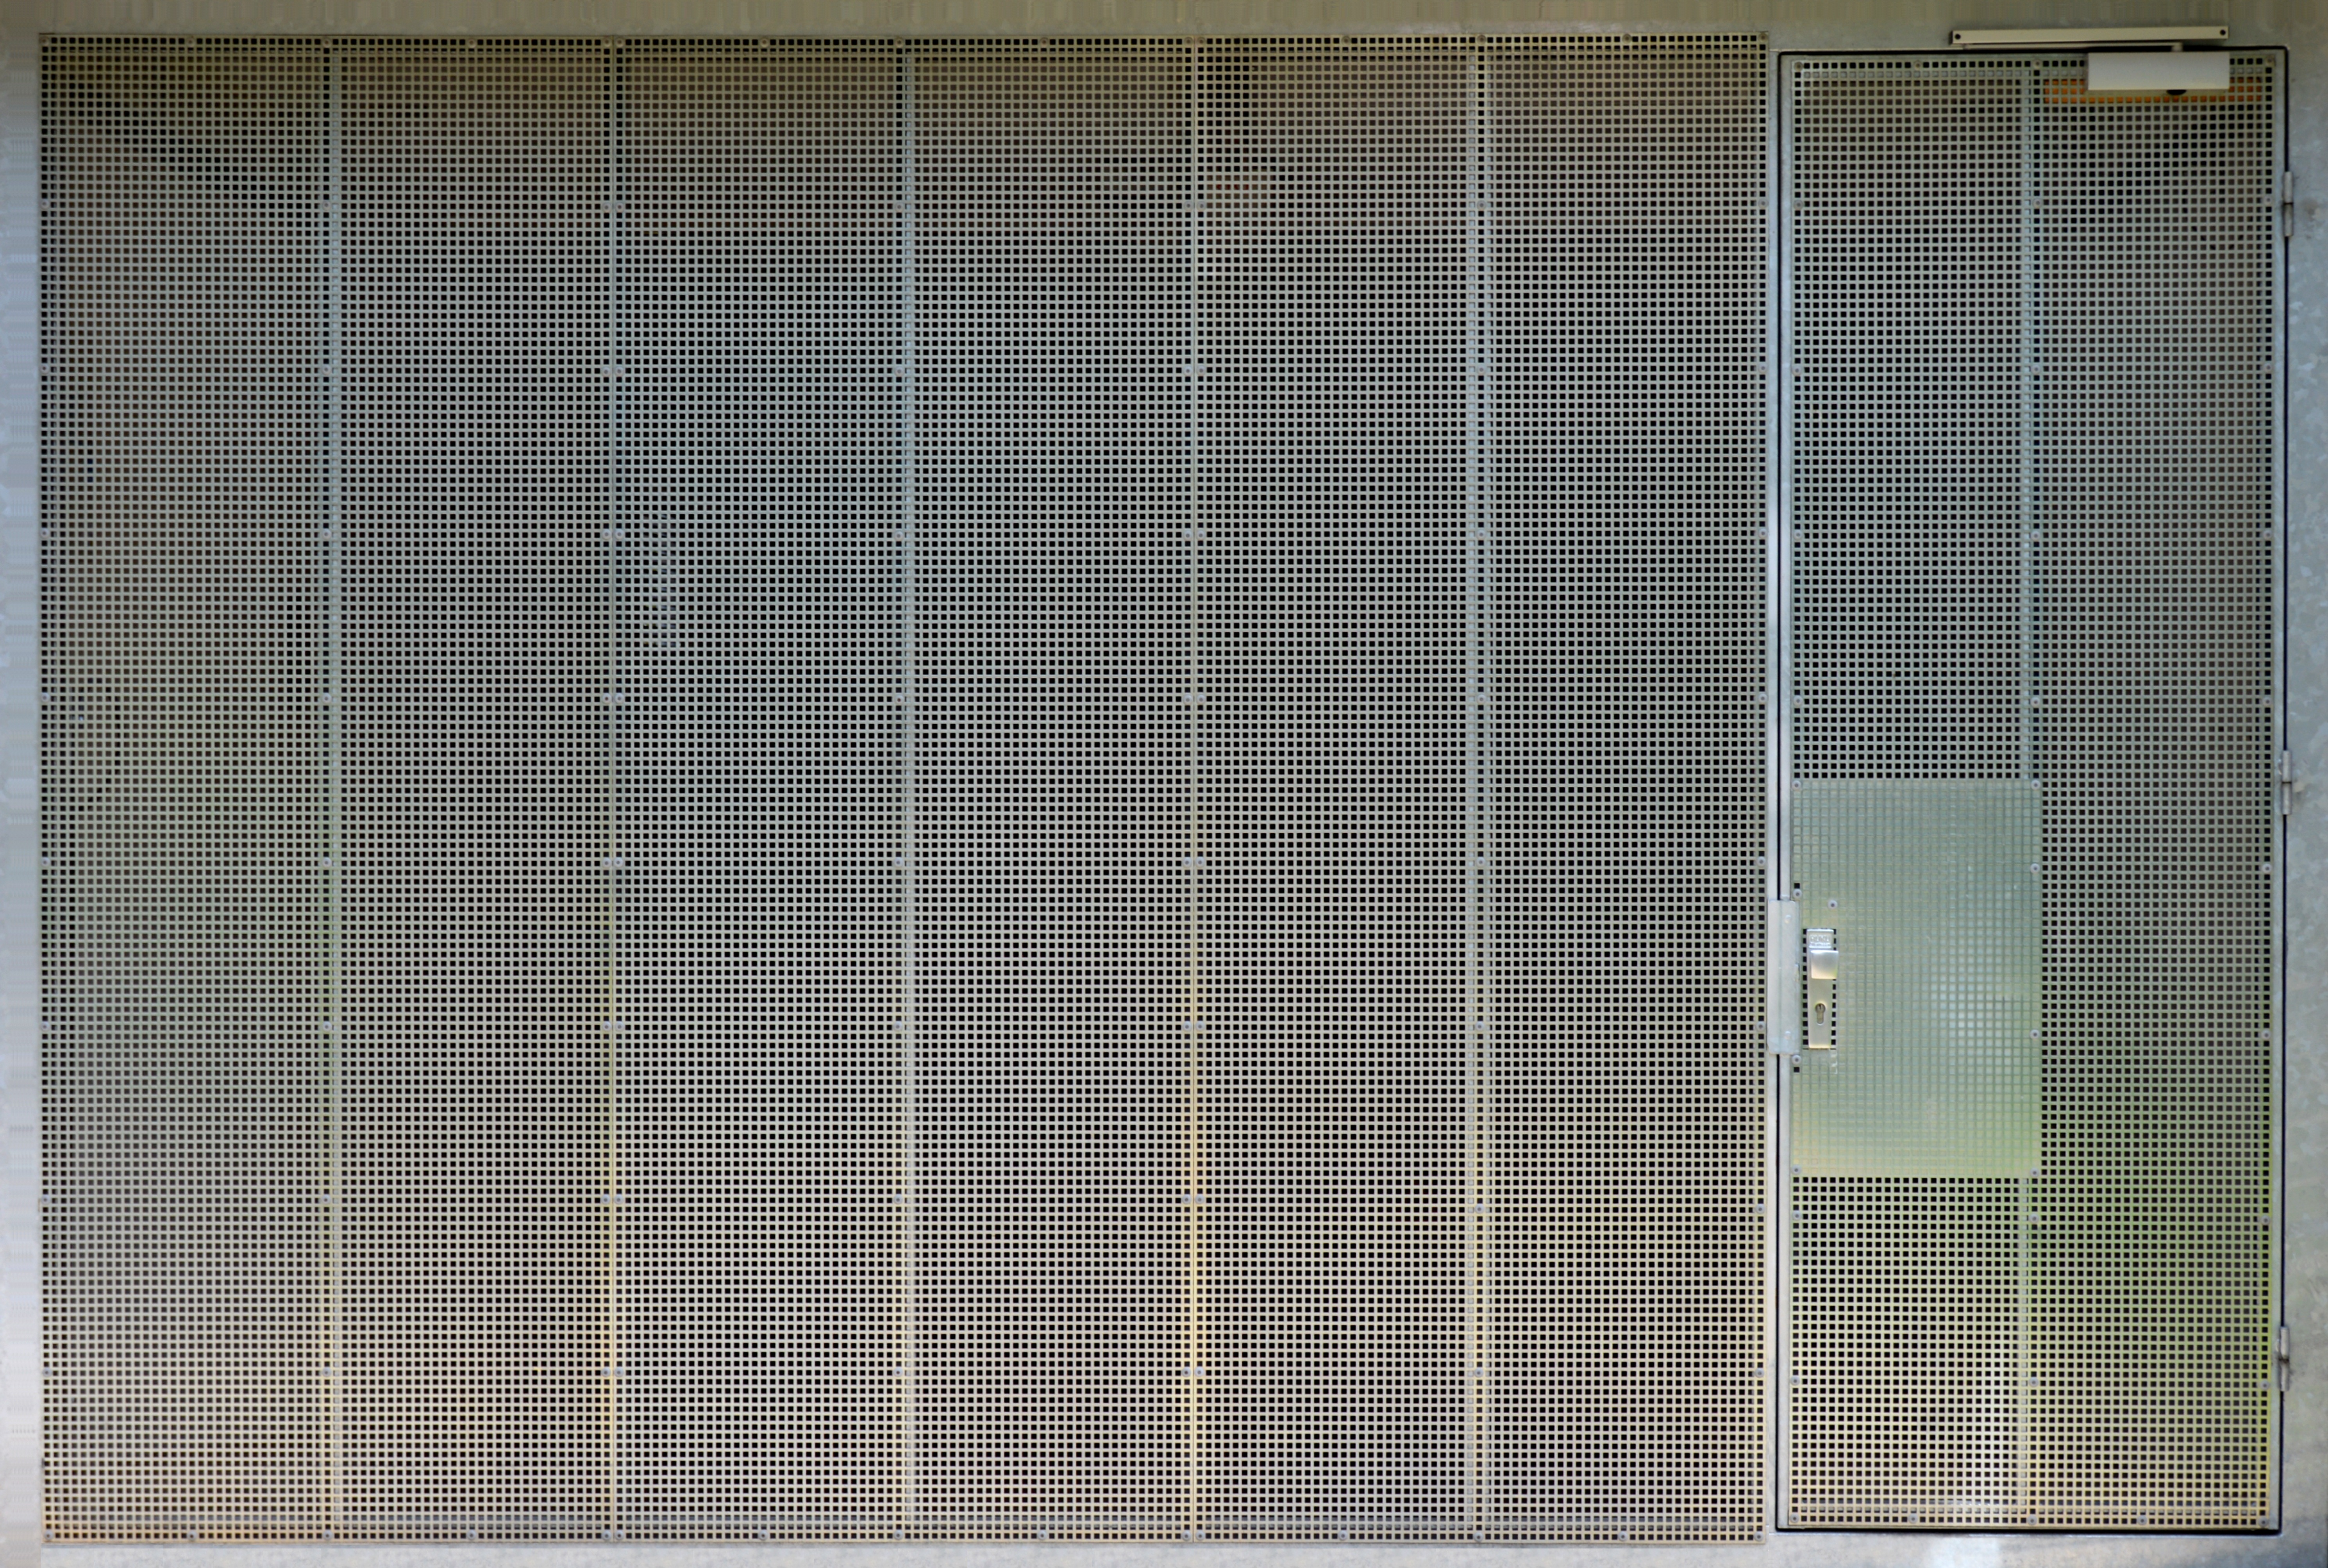
abstract, structure, texture, window, pattern, collection, metal, curtain, object, furniture, lighting, decor, material, braid, window screen, interior design, background, design, window blind, grid, graphic, shaft, shiny, shimmer, steel grid, template, material collection, flooring, garage door, window covering, window treatment